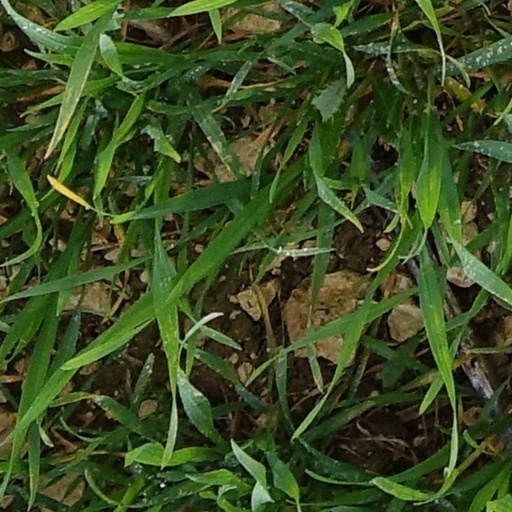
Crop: wheat